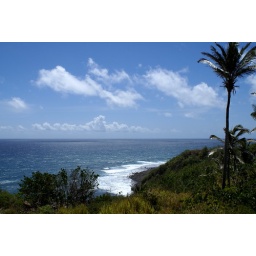
Black sand beach and palm trees in St. Kitts